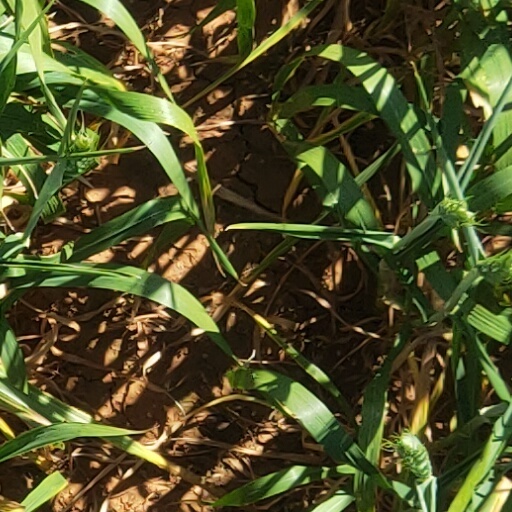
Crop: wheat